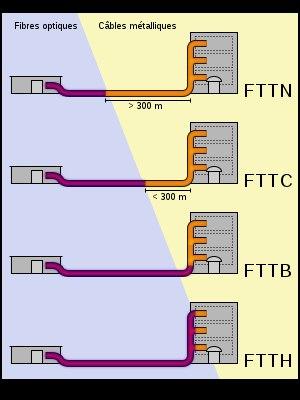
Le FTTx consiste à amener la fibre optique au plus près de l'utilisateur, afin d'augmenter la qualité de service dont celui-ci pourra bénéficier. On parle également parfois de FITL, pour Fibre in the loop.